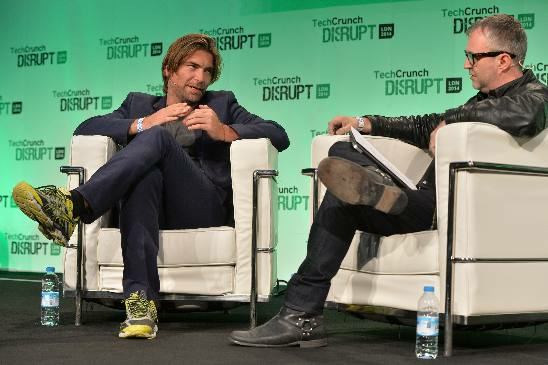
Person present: Yes